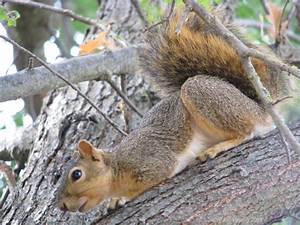
Label: scoiattolo